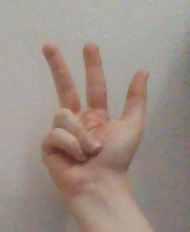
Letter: al